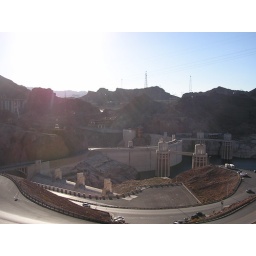
castle in the rock